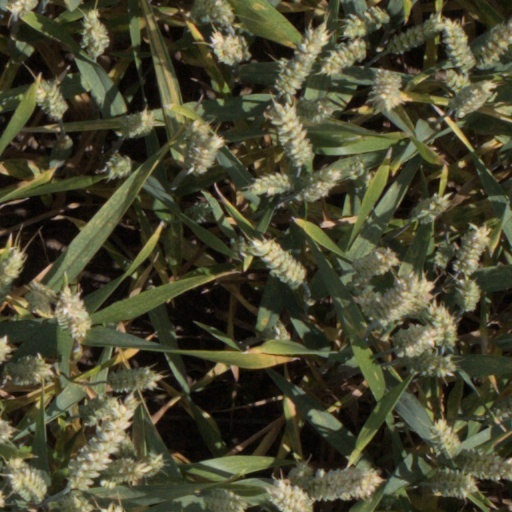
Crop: wheat